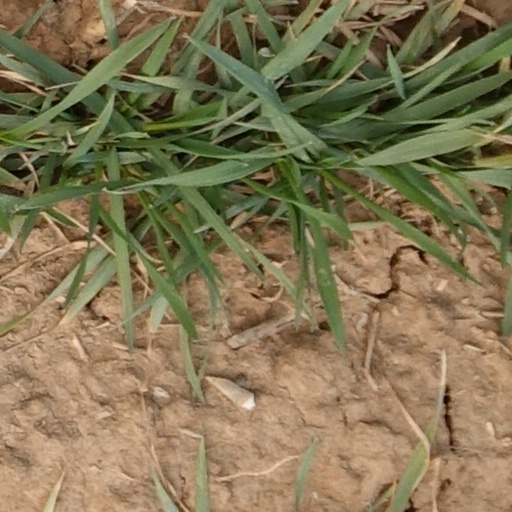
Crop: wheat